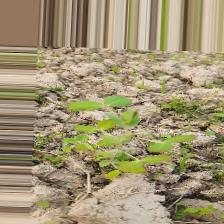
Label: Lentil Rust